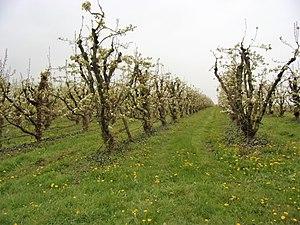
Verger de poiriers (cv. Doyenné du Comice) en fleurs à Veigné (Indre-et-Loire
Veigné est une commune française située dans le département d'Indre-et-Loire en région Centre-Val de Loire.